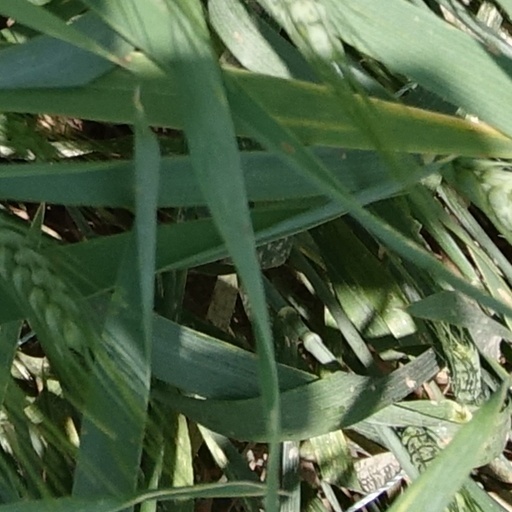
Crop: wheat